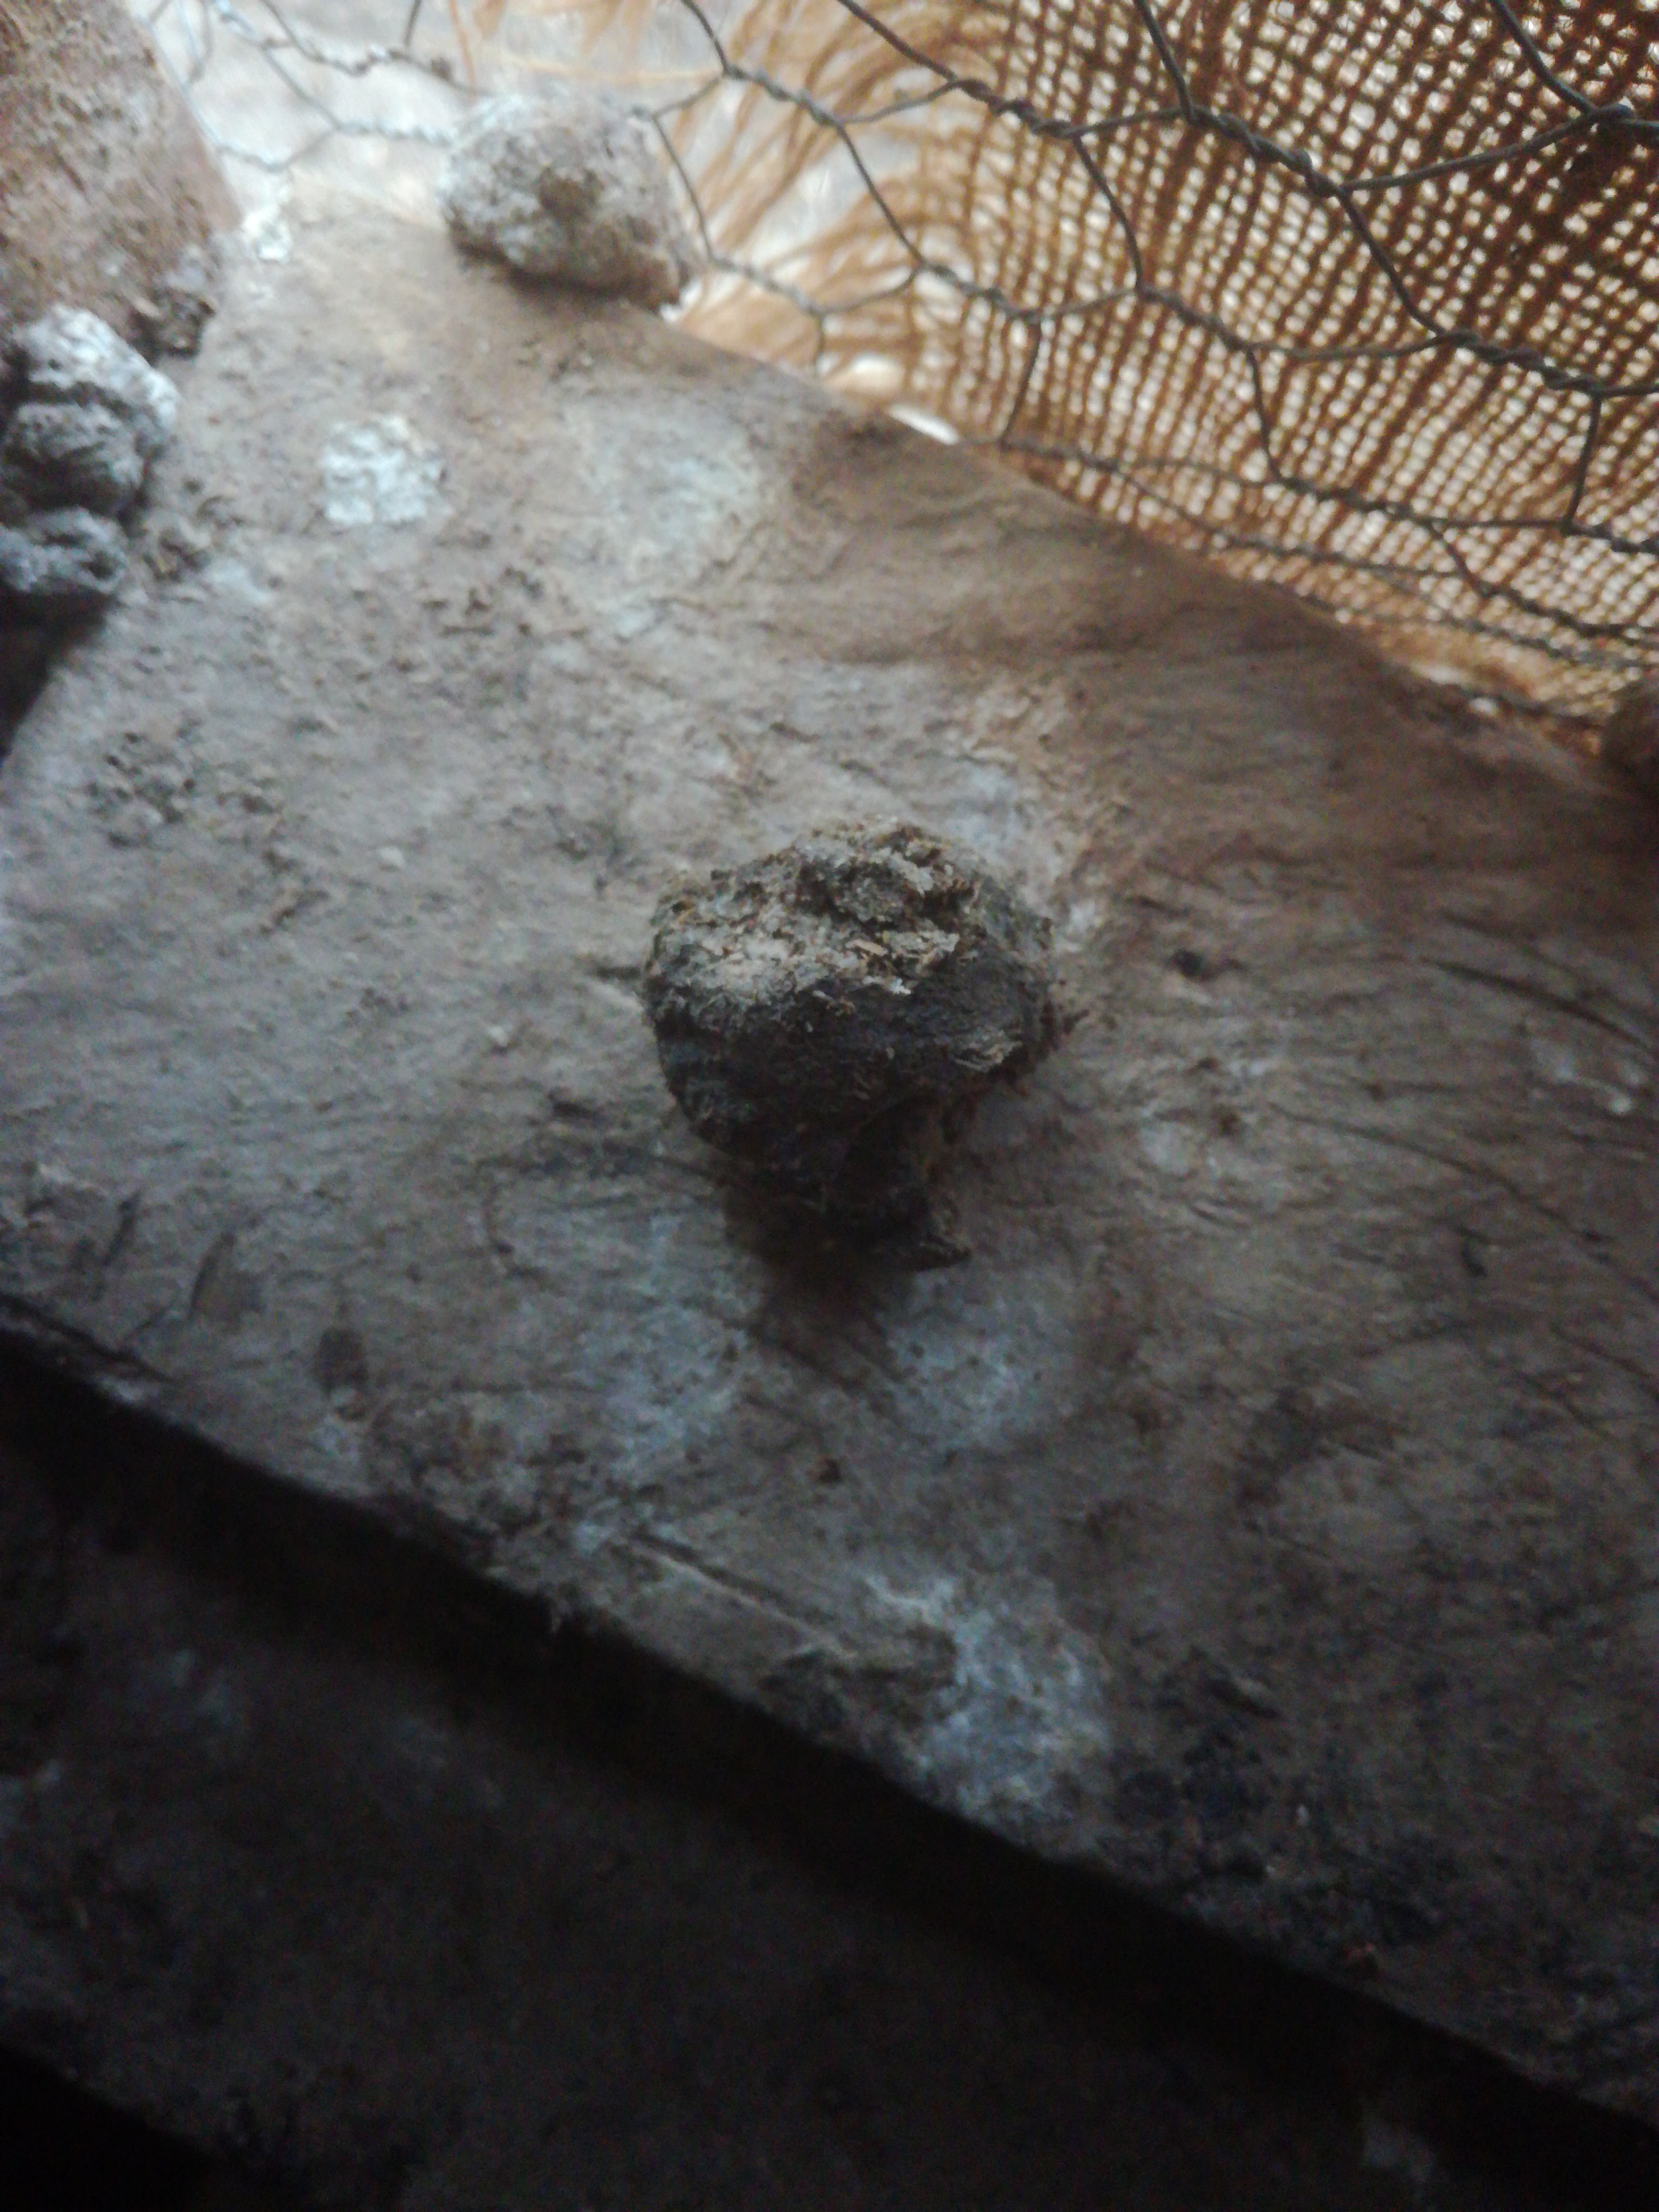
PCR-confirmed diagnosis: Healthy